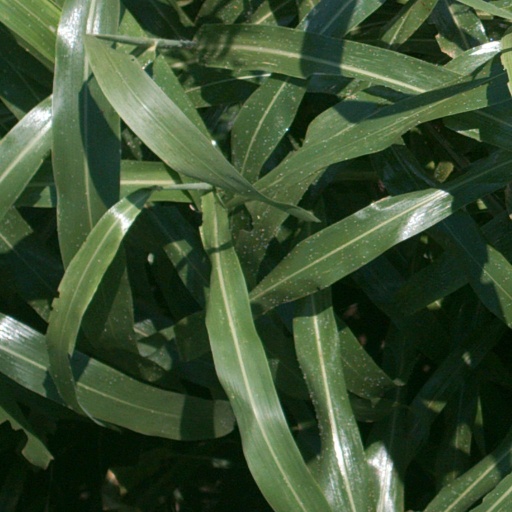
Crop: sorghum